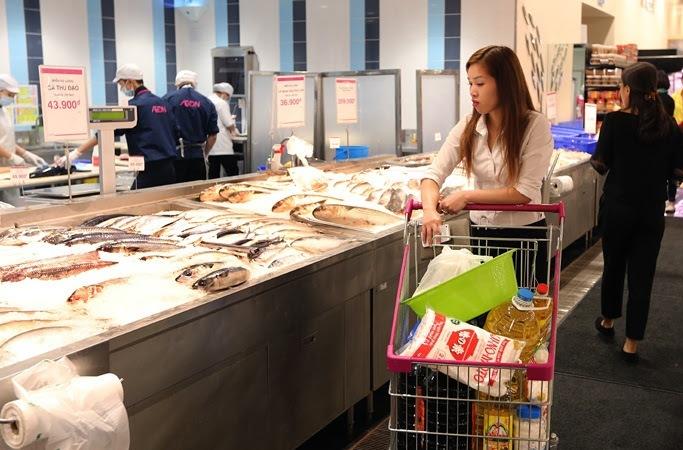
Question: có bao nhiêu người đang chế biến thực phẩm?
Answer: có bốn người